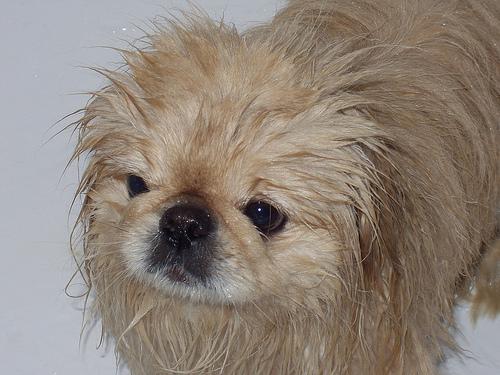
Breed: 480-n000125-Pekinese